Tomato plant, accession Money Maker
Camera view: vertical (180 deg); turntable rotation: 30 degrees
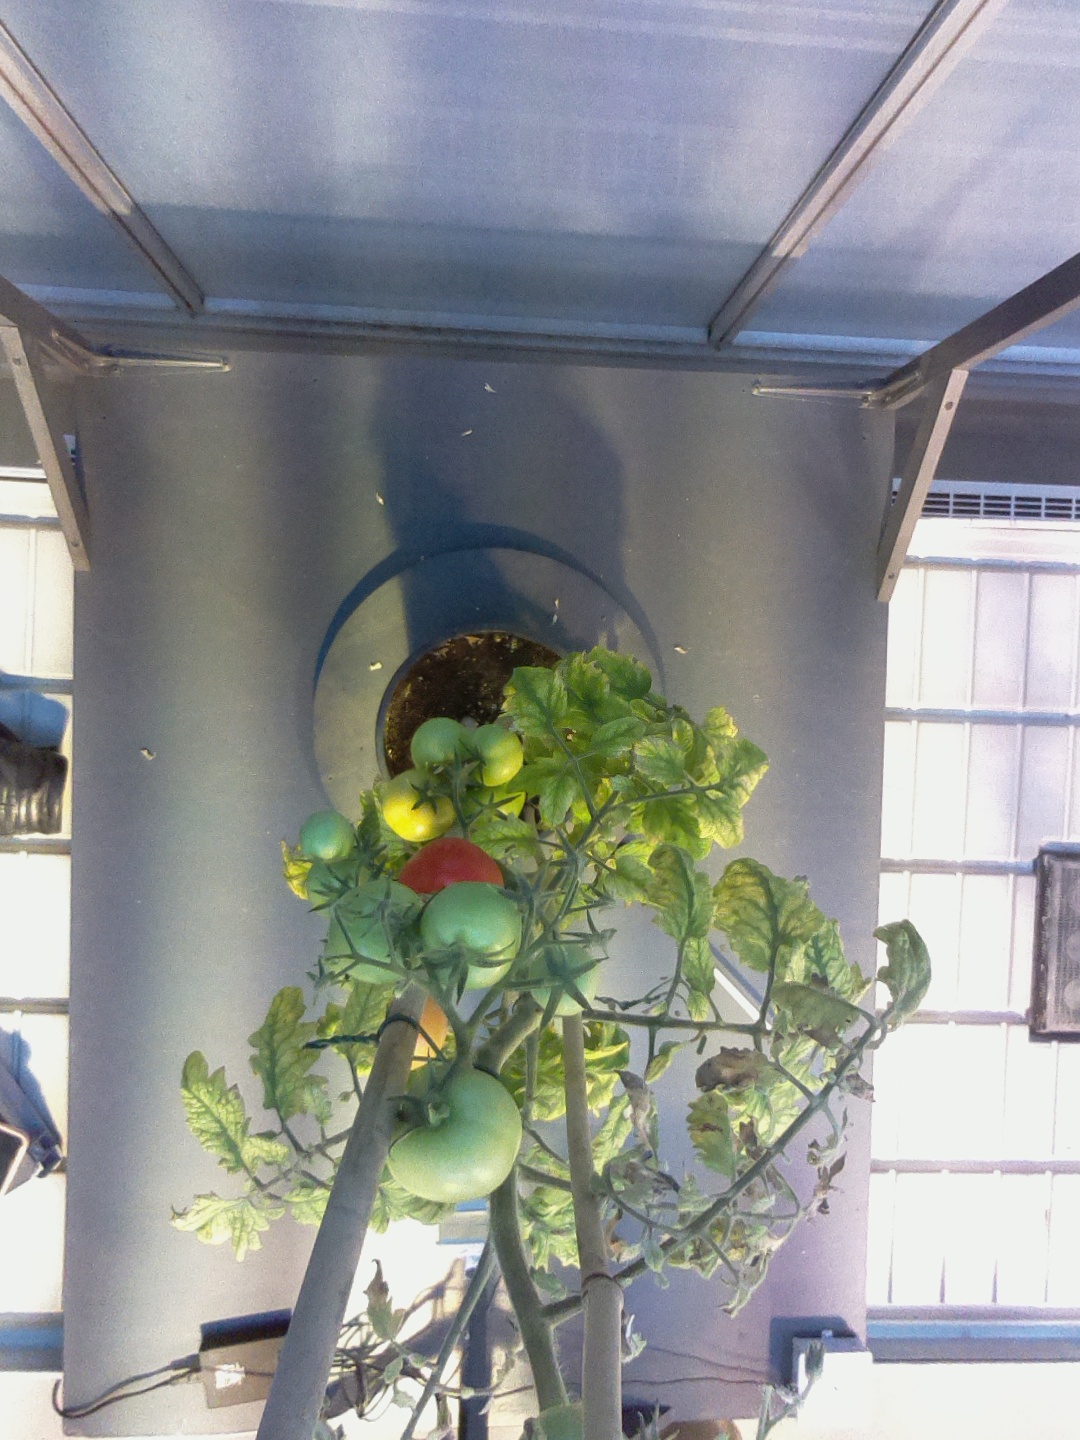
BBCH growth stage 81: 10%-20% of fruits show typical fully ripe color